Andrzej Jastrzębski

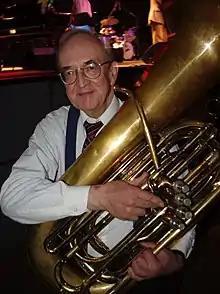
Polish jazz tuba player Andrzej Jastrzebski

In 1983, along with jazz pianist Mieczysławem Mazurem, he founded the Ragtime Duo. This cooperation lasted until late 1987 and 1988. Then in 1989-1992 he joined the Warsaw Snajpers.